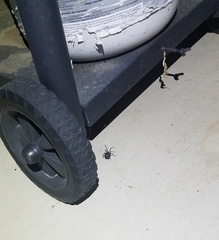
Species: Lactrodectus_hesperus